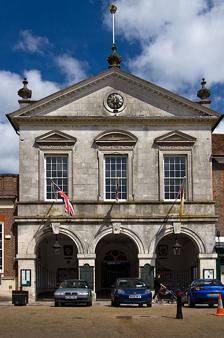
Building: Blandford Forum Town Hall
Country: United Kingdom
Year built: 1734
Municipal building in Blandford Forum, Dorset, England Blandford Forum Town Hall Blandford Forum Town Hall Location Market Place, Blandford Forum Coordinates 50°51′22″N 2°09′53″W / 50.8562°N 2.1648°W / 50.8562; -2.1648 Built 1734 Architect John and William Bastard Architectural style(s) Neoclassical style Listed Building – Grade I Official name Town Hall and Corn Exchange Designated 27 October 1950 Reference no. 1324806 Shown in Dorset Blandford Forum Town Hall is a municipal building in the Market Place in Blandford Forum , Dorset , England. The 18th-century structure, which was the meeting place of Blandford Forum Borough Council, is a Grade I listed building . History The first town hall in Blandford Forum was a medieval structure in the middle of the Market Place; after it became very dilapidated, it was demolished and replaced by a second town hall which was erected under the direction of a local merchant, John Pitt, at a cost of £197 in 1593. It was a modest rectangular building which incorporated a lock-up for petty criminals. A major fire destroyed the greater part of Blandford, including the old town hall, on 4 June 1731. The local architects and civic leaders, John and William Bastard , decided to take the opportunity to remodel the Market Place, to replace the town hall and the grammar school and to rebuild the Church of St Peter and St Paul. The site they chose for the new town hall was slightly to the north of the old building. The new building was designed in the neoclassical style , built in Portland stone and was completed in 1734. The design involved a symmetrical main frontage with three bays facing onto the Market Place; the building was arcaded on the ground floor, so that markets could be held, with an assembly room on the first floor. There was a loggia formed by three large archways with archivolts and wrought iron gates on the ground floor, and there were three sash windows with pediments , the central of which was segmental, on the first floor. At roof level there was a modillioned pediment with a clock in the tympanum . Internally, the principal rooms, which were on the first floor, were the courtroom at the front of the building, and the council chamber, situated behind the courtroom on the left hand side. The town became a municipal borough in 1835 and the building was extended to the rear, to create a long and narrow corn exchange which featured unusual elliptical roof trusses , to a design by James B. Green of Blandford Forum, in 1858. Although, by the mid-20th century, the council officers and their departments were based at offices in The Plocks, the town hall continued to serve as the main civic venue for the borough council for much of the 20th century. However, it ceased to be the local seat of government after the enlarged North Dorset District Council was formed in 1974. Instead, it became the meeting place of Blandford Forum Town Council and additional offices for the town council were erected at the back of the corn exchange in 1990. Although a more comprehensive restoration of the complex was abandoned amidst local opposition, some limited restoration works were carried out on the façade and the roof in summer 2017. Works of art in the town hall include portraits of John and William Bastard. See also Grade I listed buildings in Dorset References